Automated Flagger Assistance Device

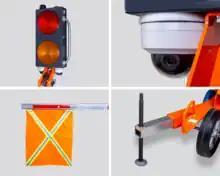
The components of an Automated Flagger Assistance Device (AFAD)

AFADs usually consist of high visibility signage, 12 inch red signal heads, automated flags, and a remote control. Due to their usage on daily, short-term lane closure job sites, AFADs have to be compact and portable. While traditional AFADs are equipped with high visibility signage, 12-inch red signal heads, an automated gate arm, and a remote control, newer AFAD technologies, also come equipped with 360 degree cameras and a tablet interface.